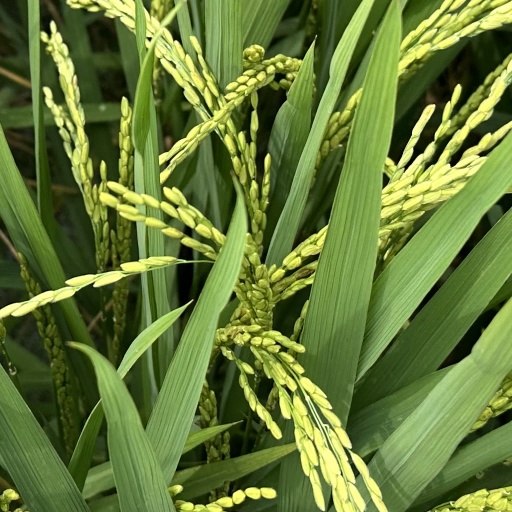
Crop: rice